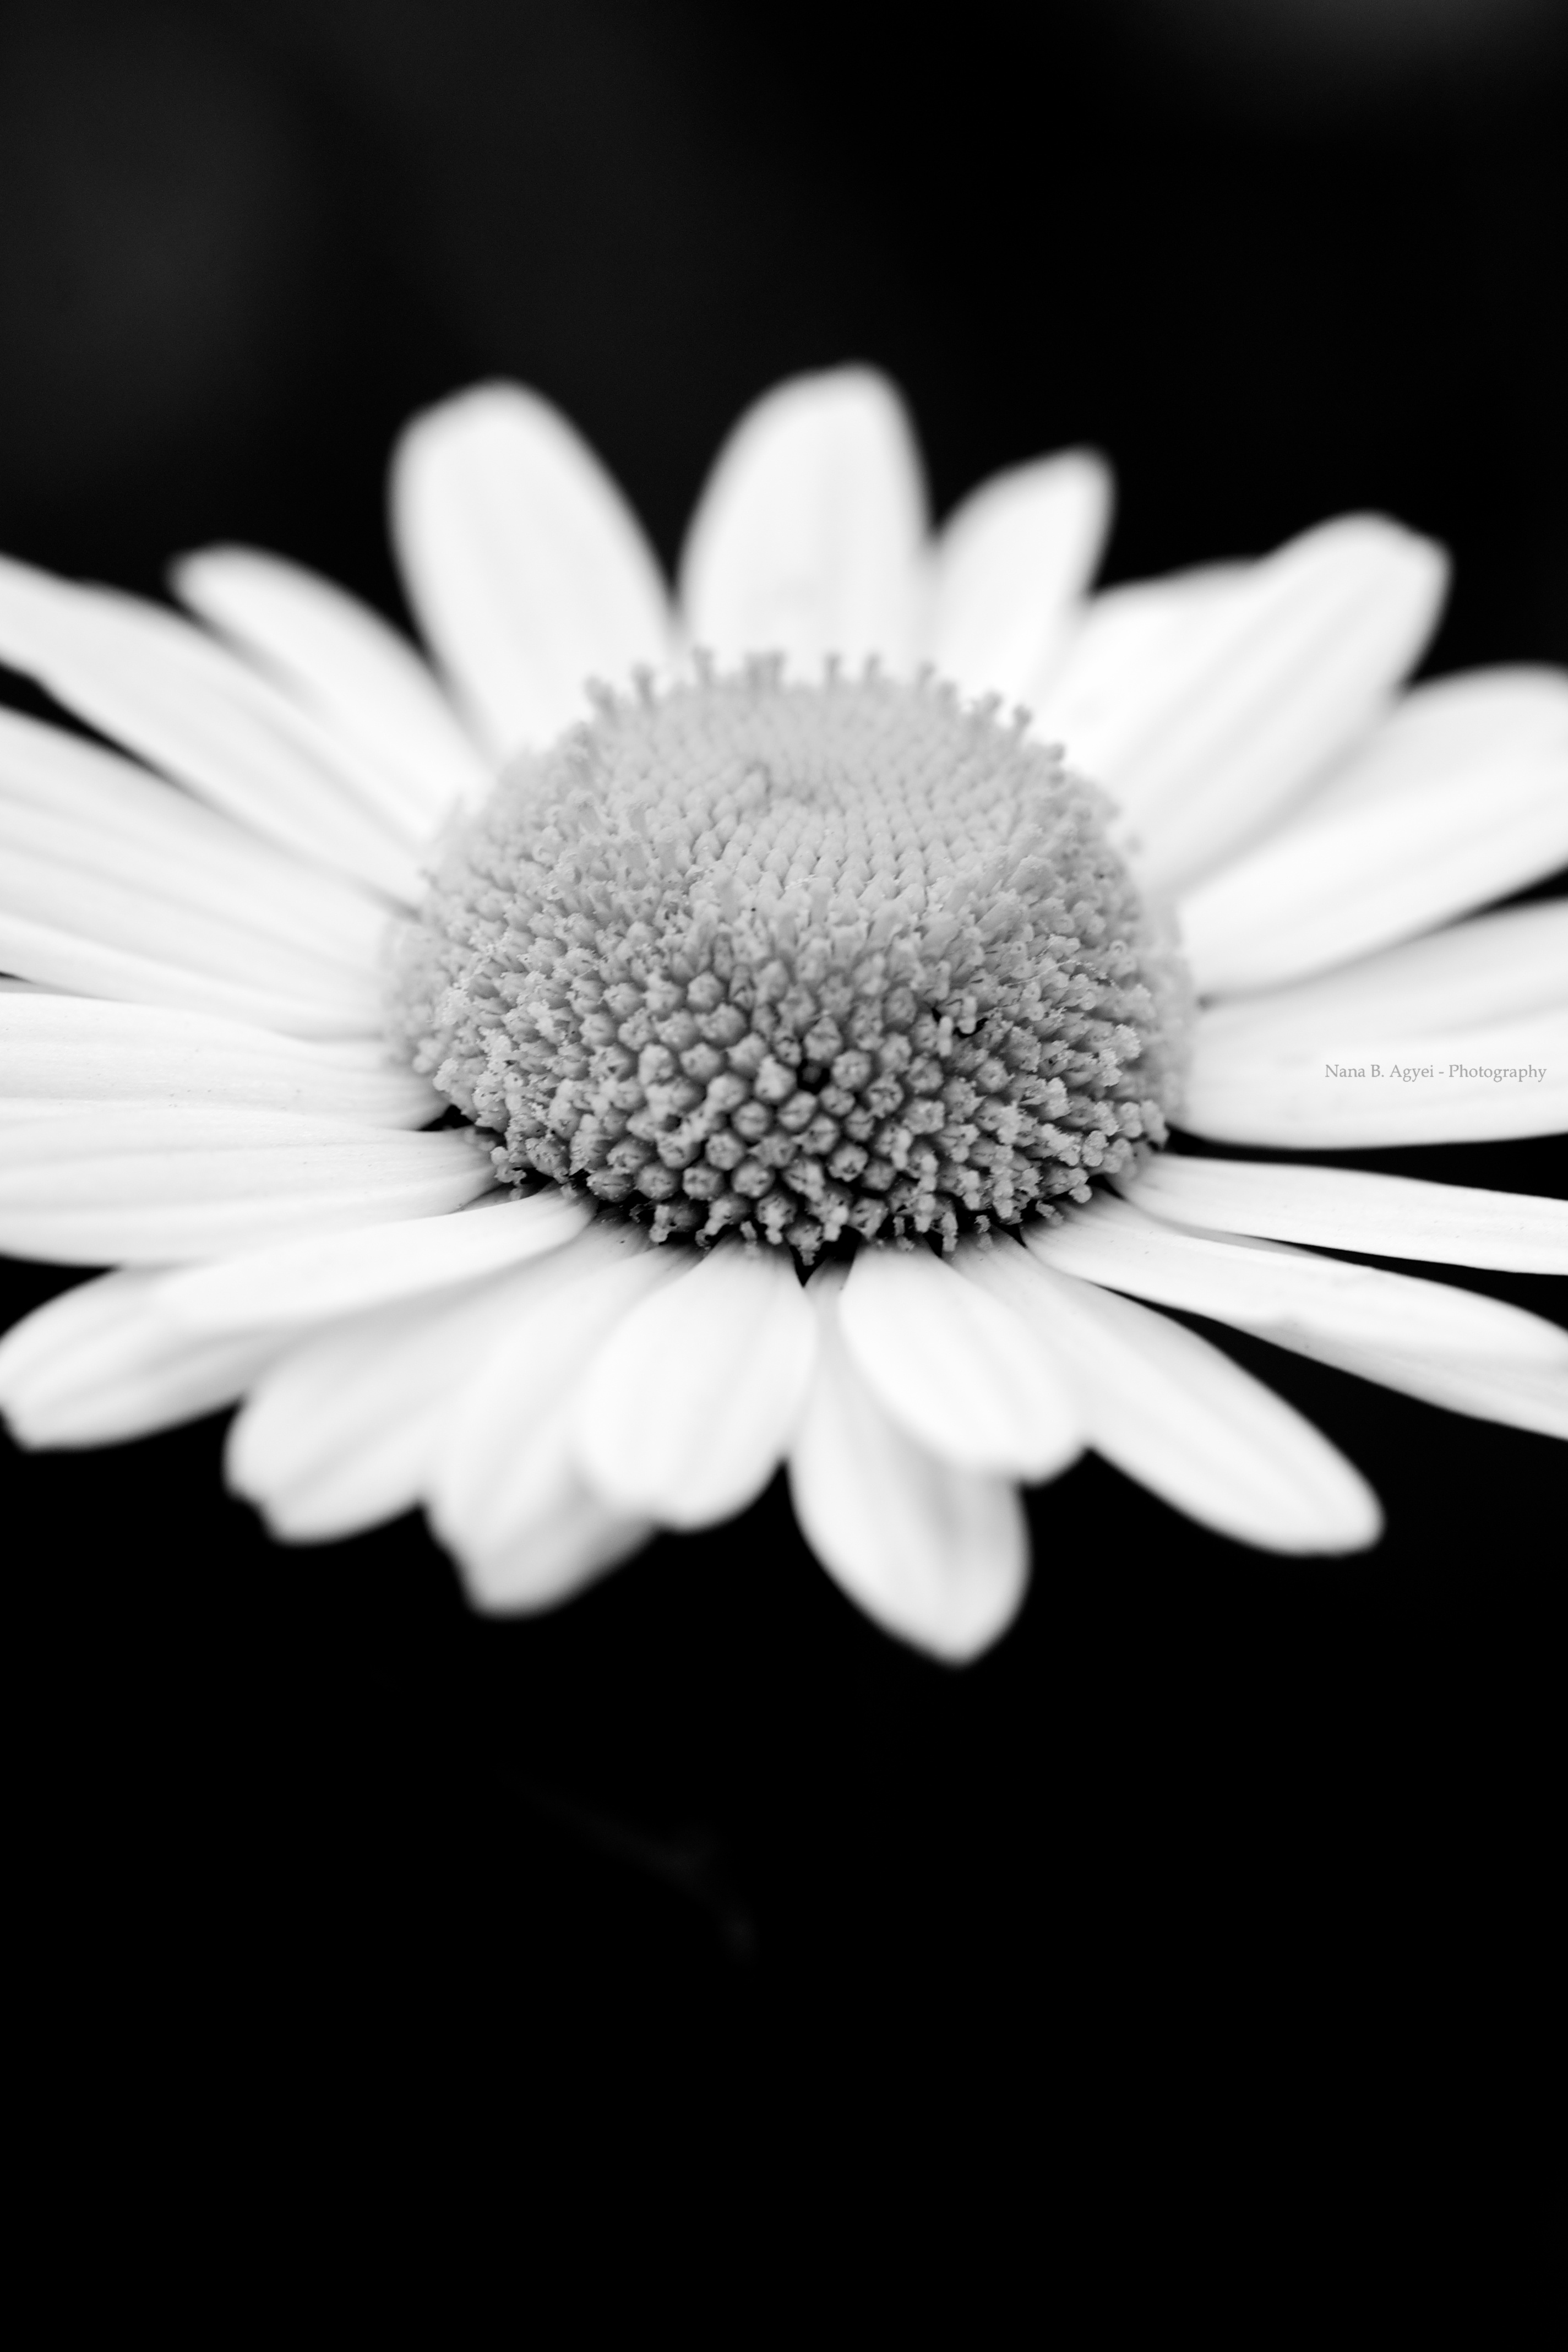
black and white, plant, white, photography, flower, petal, daisy, macro, monochrome, closeup, close up, bw, blackwhite, art, sony, tamron, 90mm, gerbera, flowery, a700, macro photography, flowering plant, daisy family, still life photography, oxeye daisy, monochrome photography, land plant